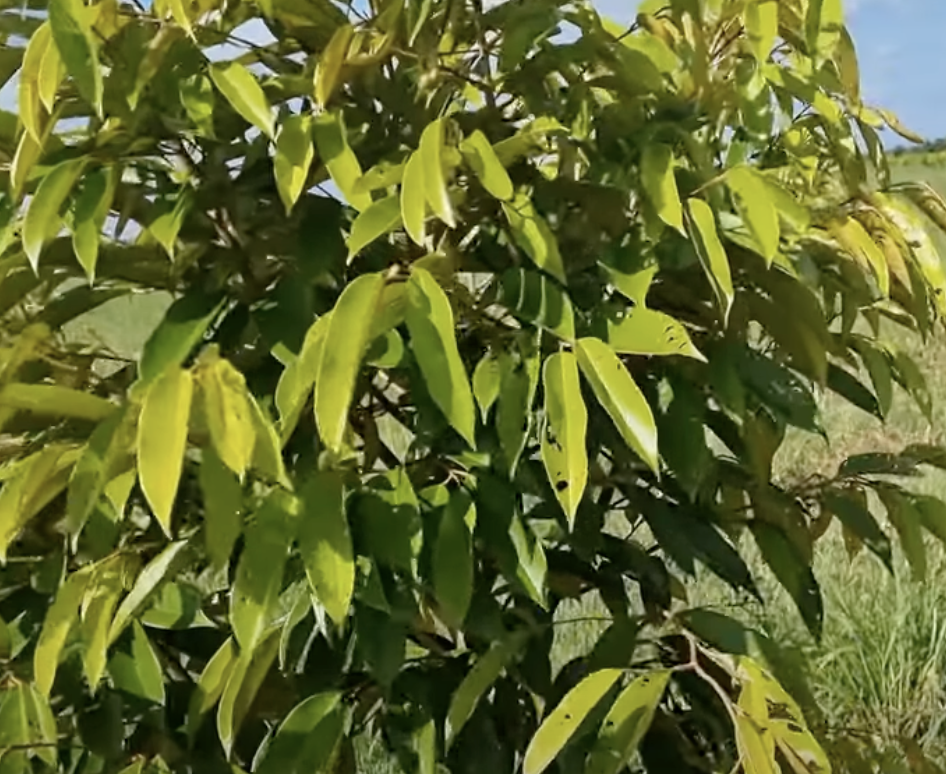
Label: yellow_leaf